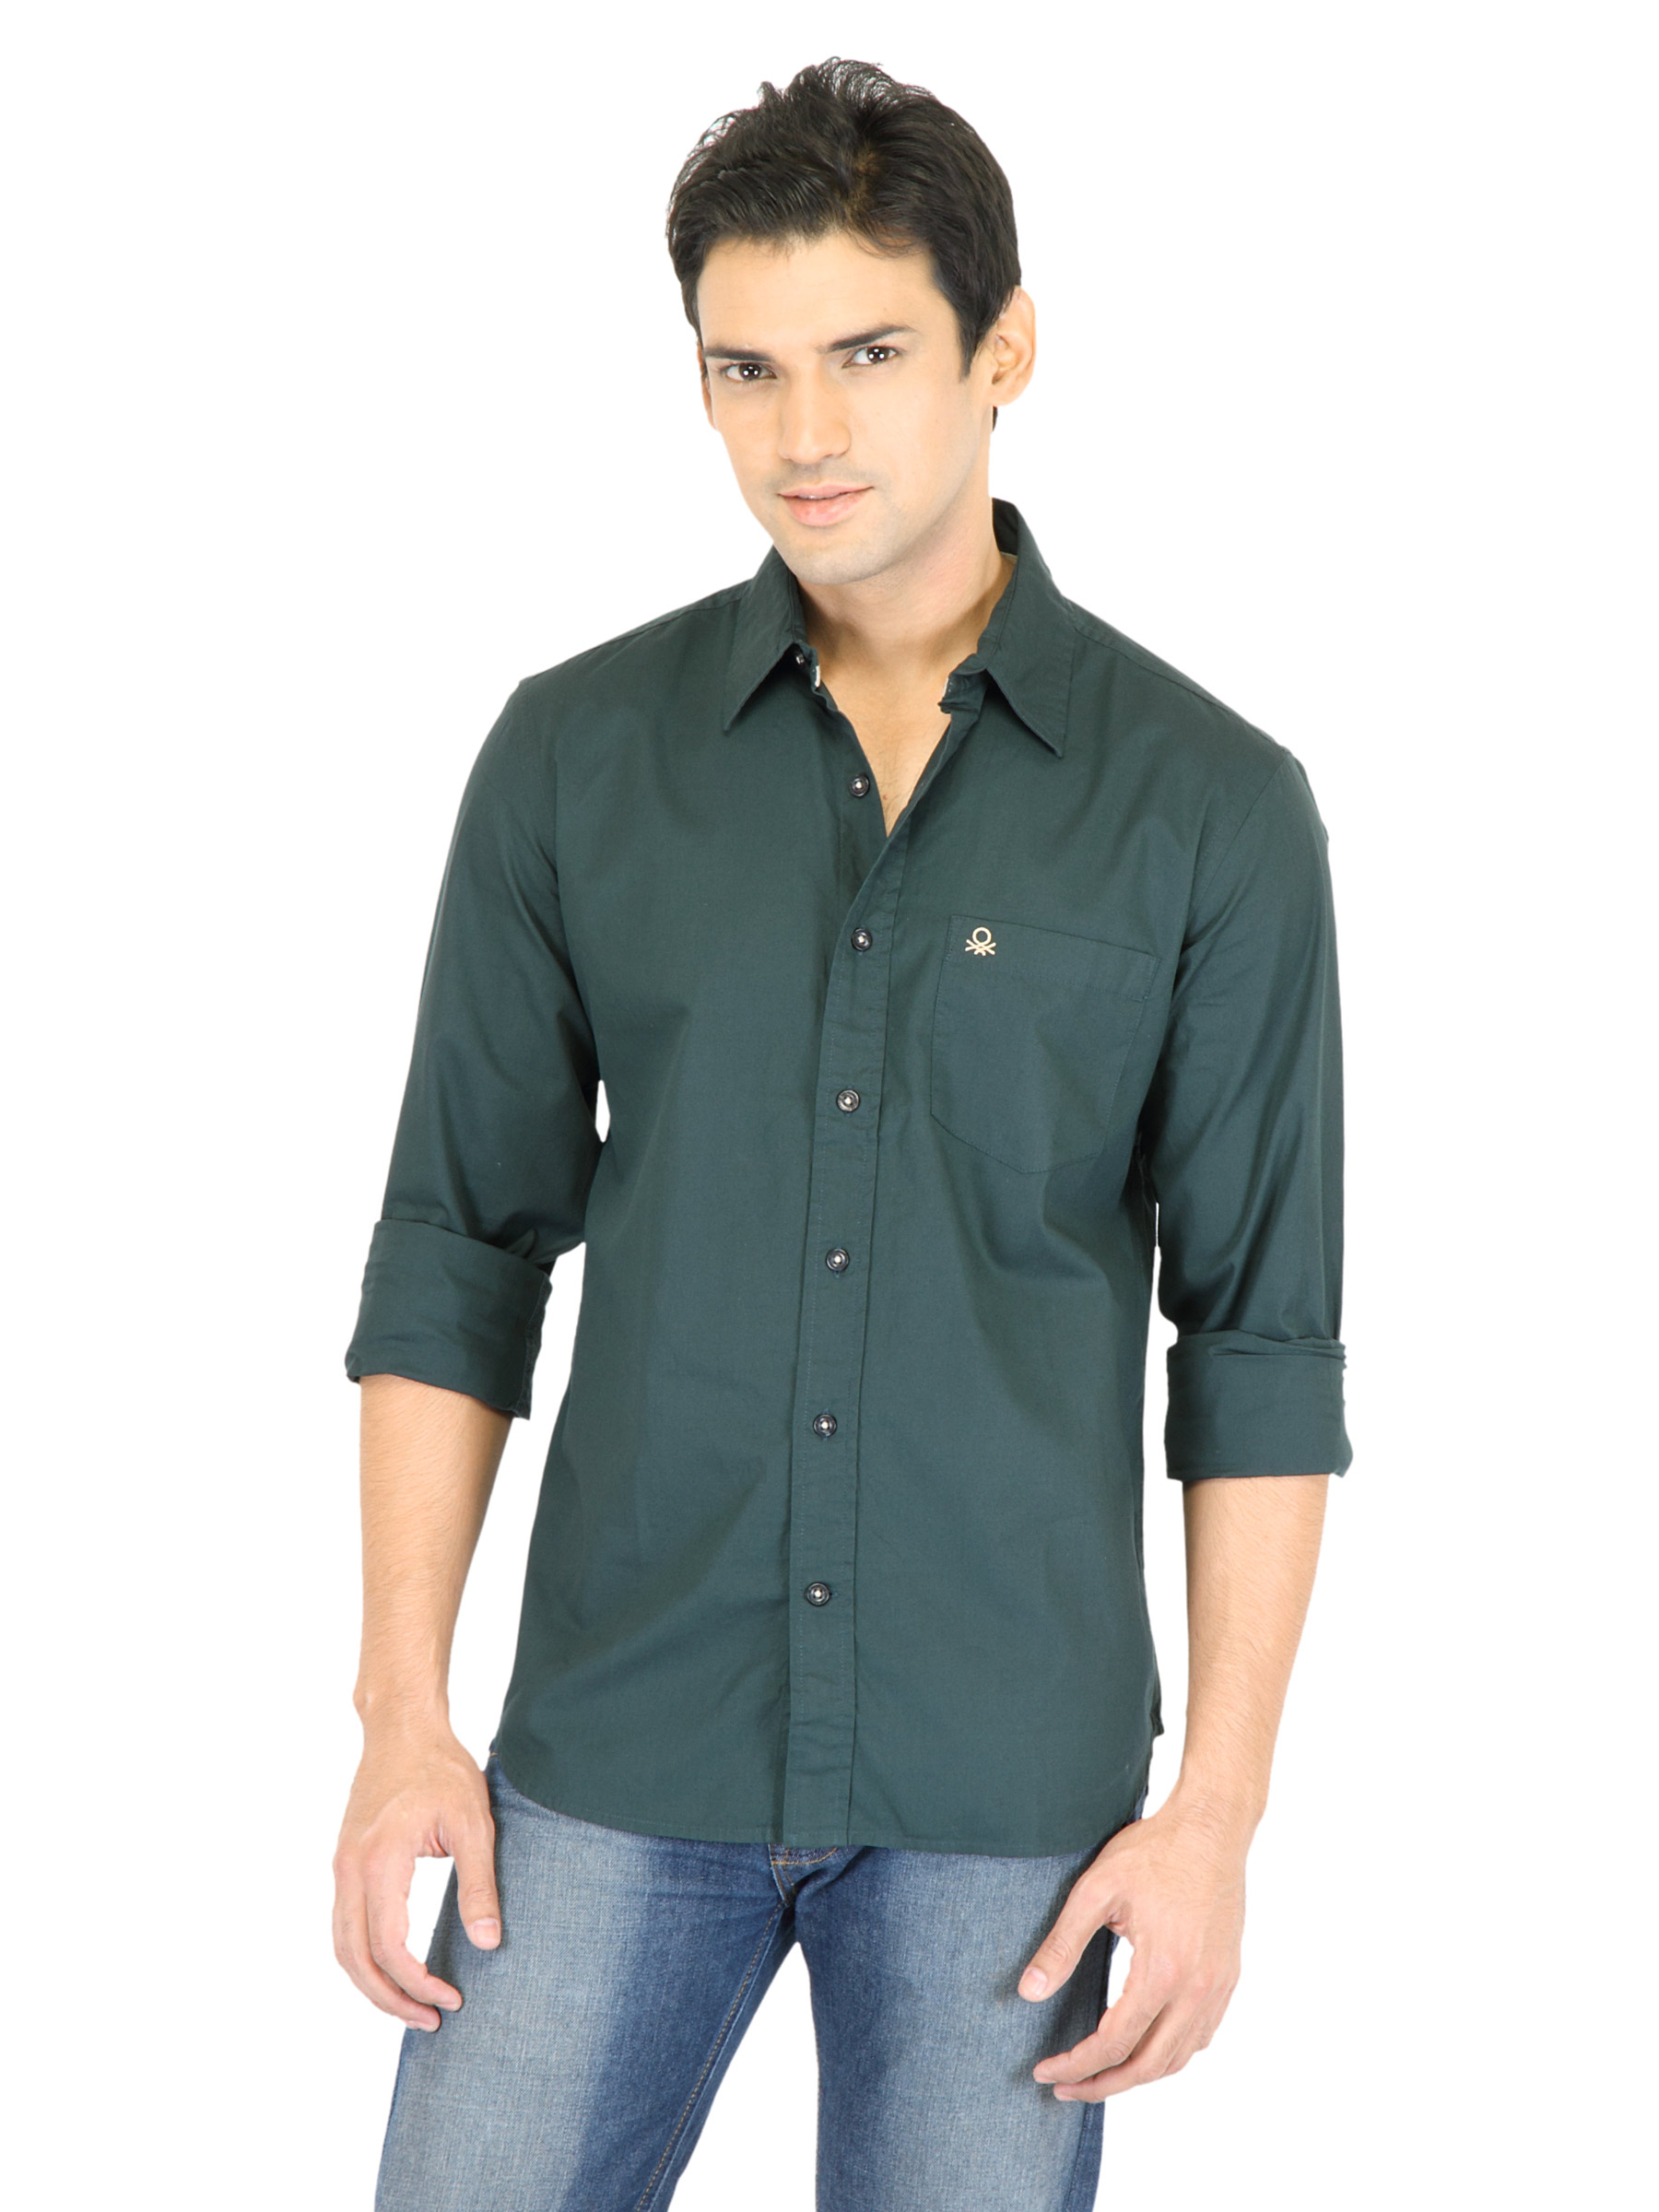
United Colors of Benetton Men Olive Shirts
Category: Apparel / Topwear / Shirts
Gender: Men
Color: Olive
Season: Fall 2011
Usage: Casual